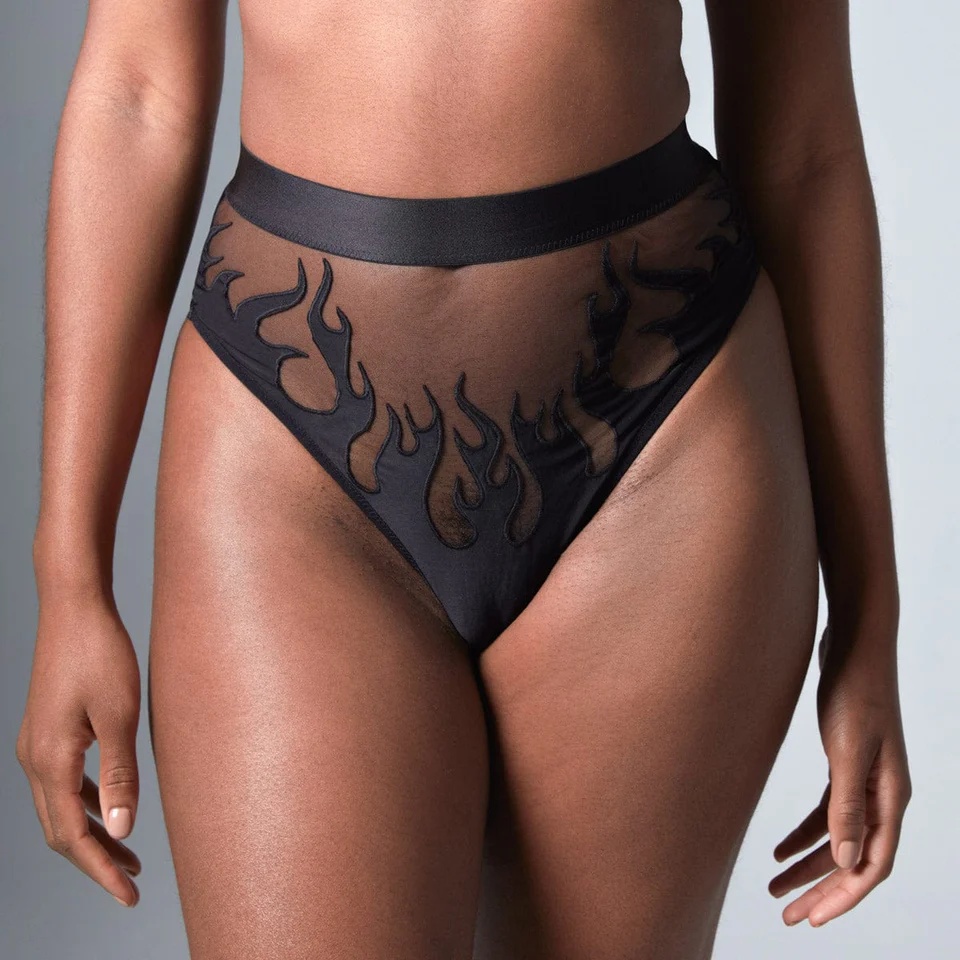
Thistle and Spire “Smokin’ Mirrors” High-Waist Bikini Bottom
Description Set hearts racing with the Smokin’ Mirrors High-Waist Bikini Bottom , a seductive update to T&S’s fan-favorite Medusa design. Crafted in sheer illusion tulle, this standout piece gives you the coverage you crave—plus the curves to match. Curves that captivate – A high-waist silhouette paired with a slidable waistband molds your shape in all the right places, while smooth stretch mesh offers a seamless, second-skin feel. Invisible, flattering fit – The cleverly designed seamless booty ensures coverage without compromising on shape or comfort. Style that adapts – T&S’s signature “designed to adapt” ethos makes this piece perfect for every body; simply adjust the waistband for a personalized fit that moves with you. Gentle care guidelines – To keep your Thistle & Spire in prime condition, hand wash in cold with a delicate detergent; press dry with a towel and air-dry. A lingerie laundry bag and cold-machine wash work in a pinch—just skip the heat, bleach, and ironing.
Brand: Thistle and Spire
Category: Apparel & Accessories > Clothing > Lingerie > Women's Underpants > Bikinis